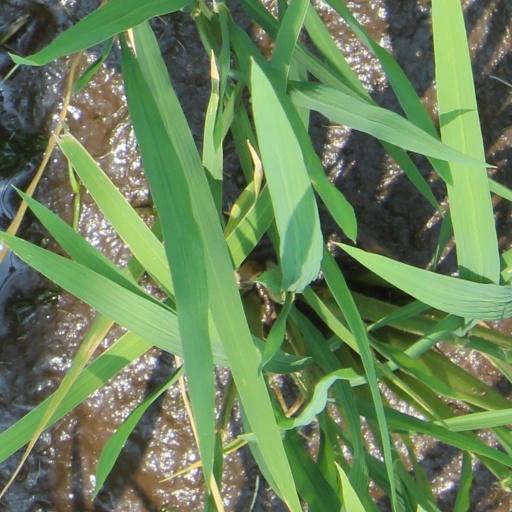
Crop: rice